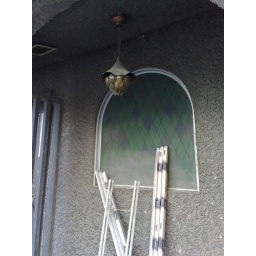
The first floor of the building is abandoned but the 2nd and 3rd floors still have people living in them.